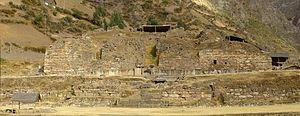
Le nouveau temple ""El Castillo"", sur le site de Chavín de Huantar